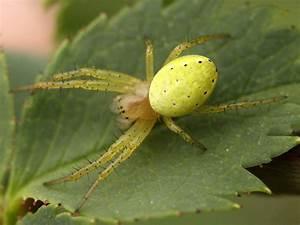
spider